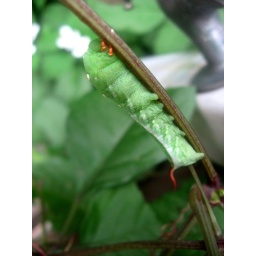
caterpiller by house water spicket